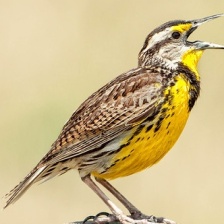
Species: EASTERN MEADOWLARK
Scientific name: STURNELLA MAGNA